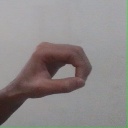
अक्षर: औ